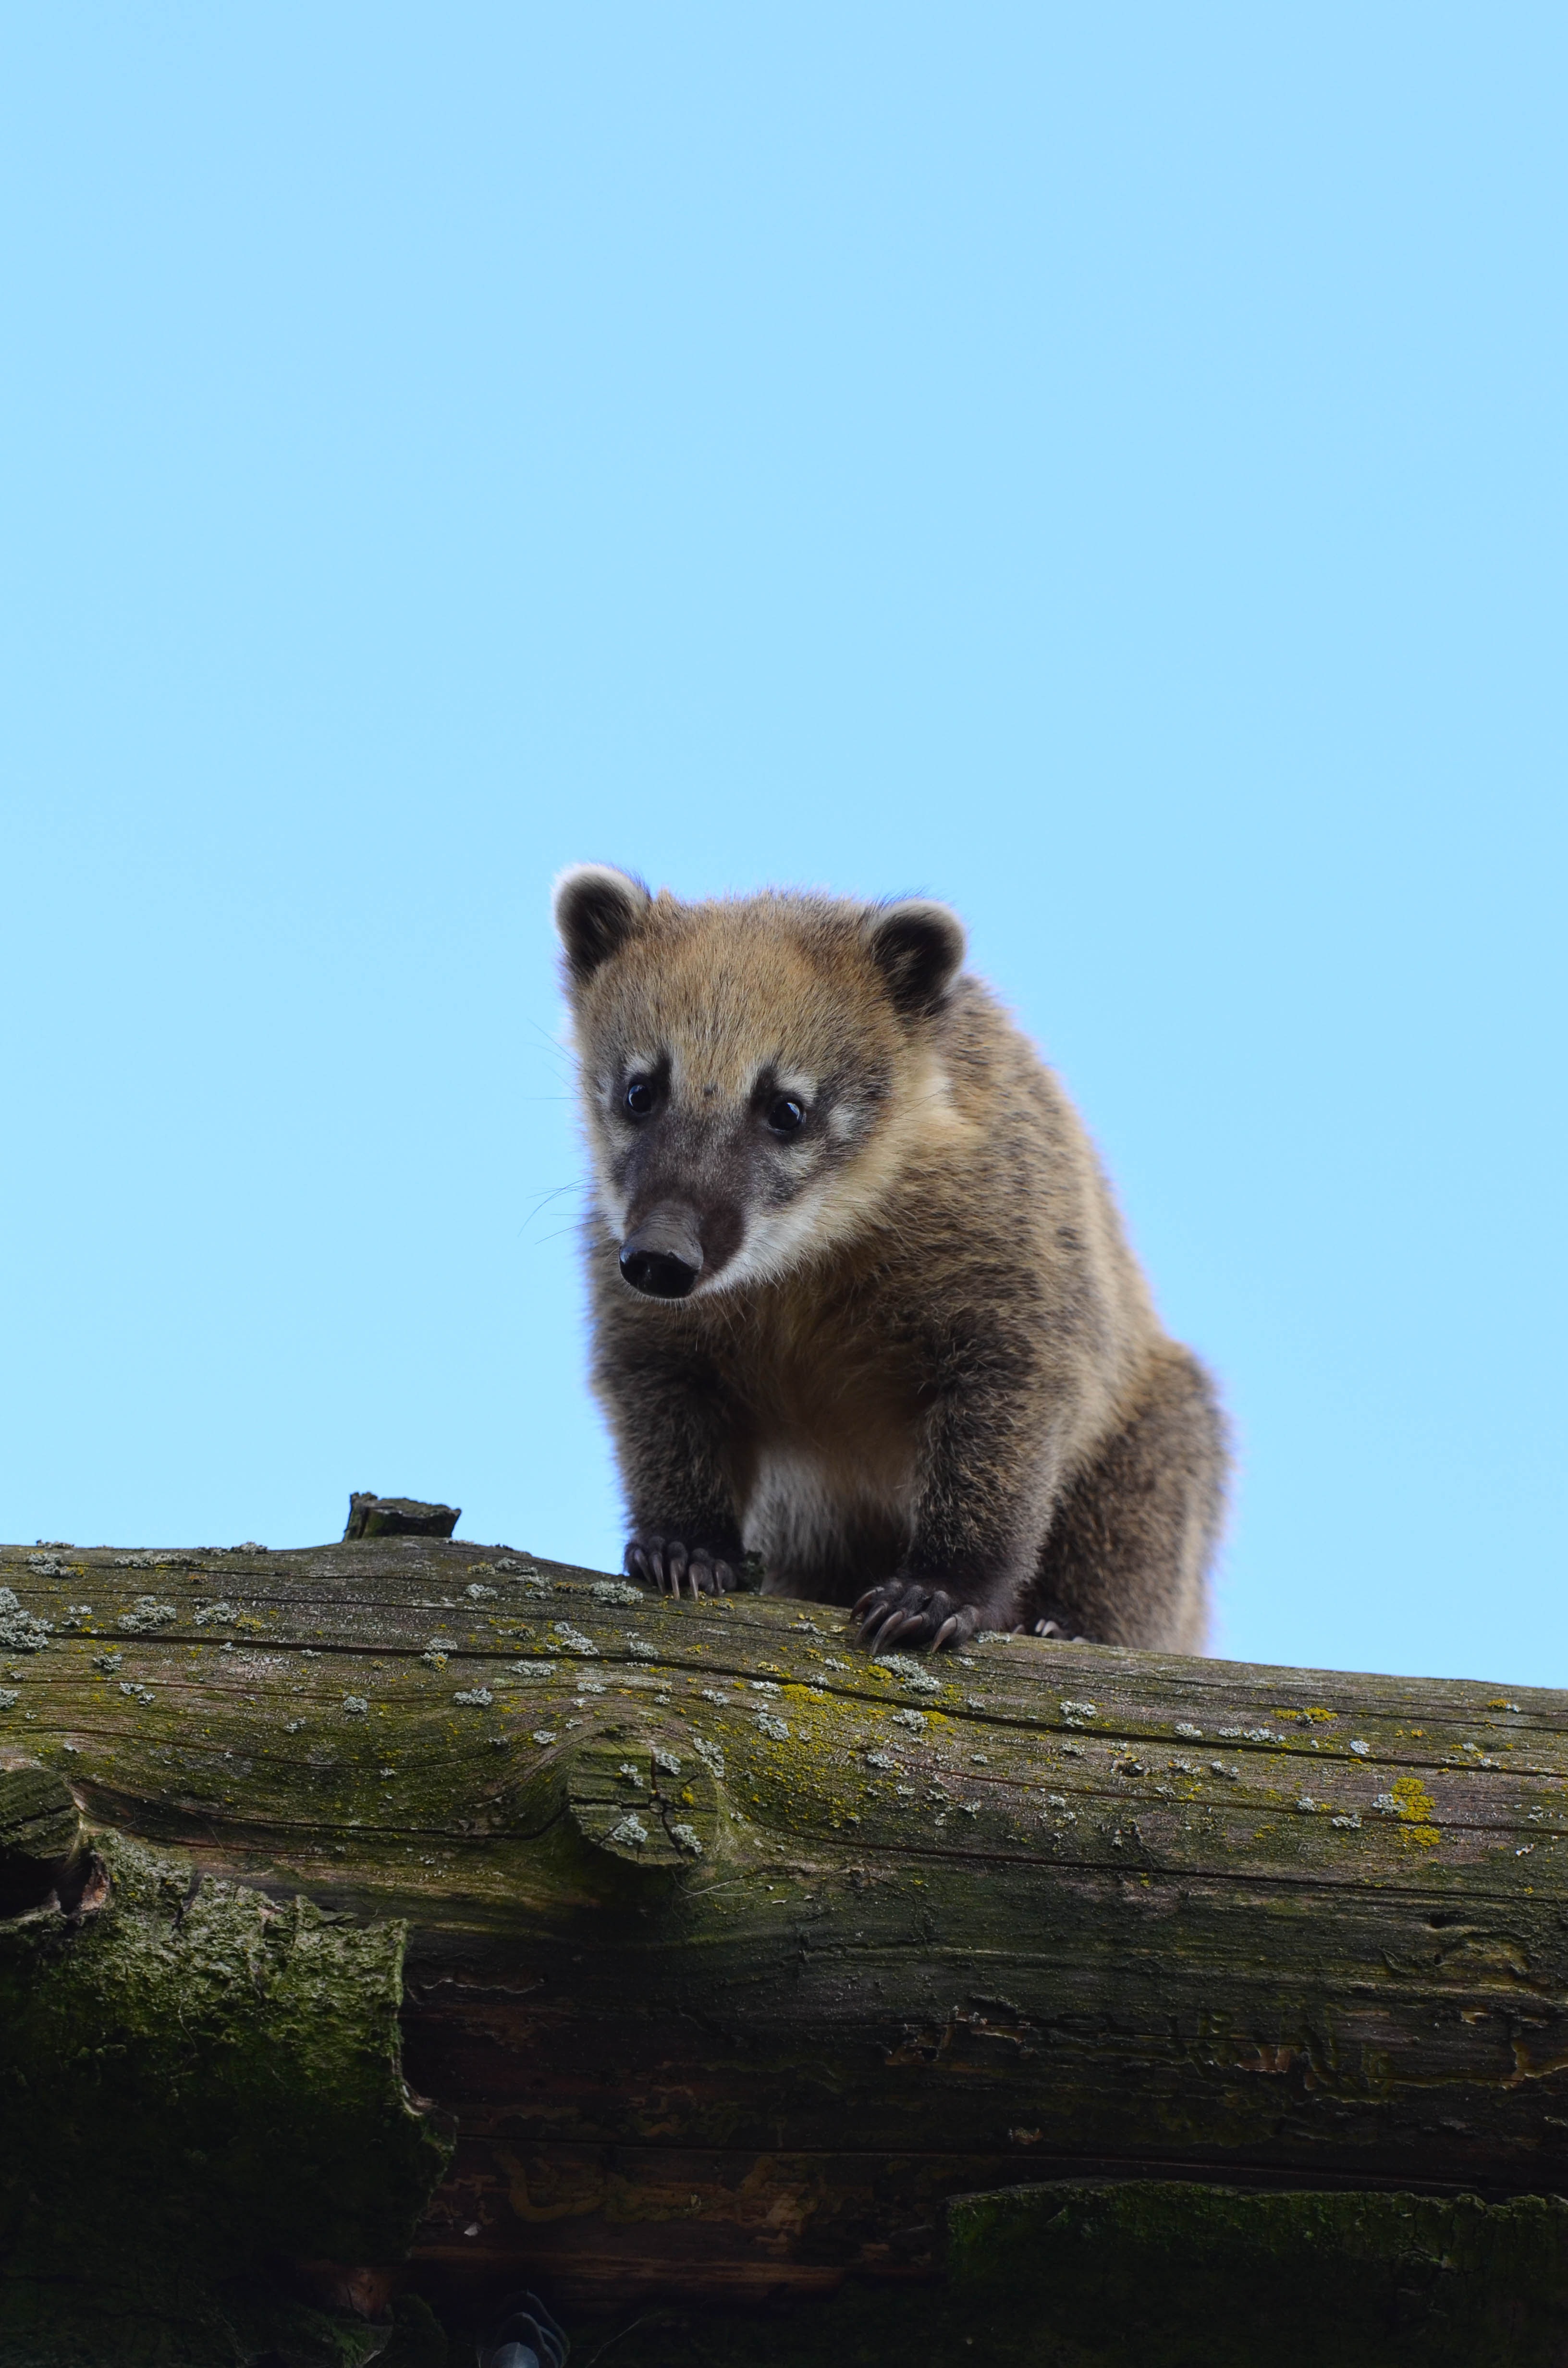
sweet, animal, wildlife, zoo, mammal, fauna, vertebrate